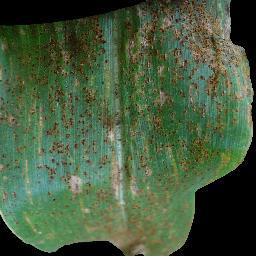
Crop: corn
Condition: (maize)_common_rust